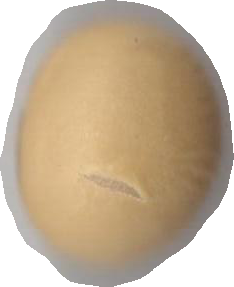
Variety: Dega